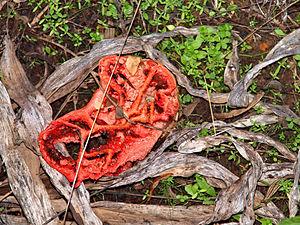
Manso (Corse) - Clathre rouge (Clathrus ruber) en bordure du Fango
Clathrus ruber, le clathre rouge, aussi appelé clathre grillagé, cœur de sorcière, ou cage grillagée, est une espèce de champignons du genre Clathrus, dans la famille des Phallaceae. Il se présente sous la forme d'une lanterne grillagée aux mailles polygonales, irrégulières, allongées, rouge-corail puis orangées.